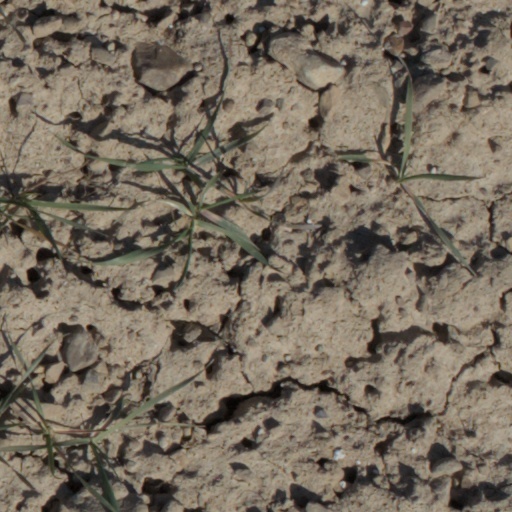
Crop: wheat